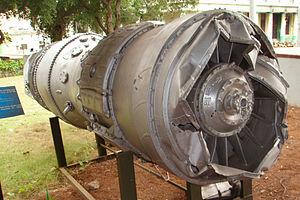
Le Mémorial de Caen est un musée situé à Caen consacré à l’histoire du XXᵉ siècle dont la thématique tout entière est tournée vers la fragilité de la paix mais c'est avant tout un musée d'histoire.
Le Musée de la Révolution est un musée créé en 1959 à La Havane, capitale cubaine, consacré à la révolution qui fut menée cette année-là par Fidel Castro et Ernesto Che Guevara. Il se situe dans l'ancien palais présidentiel qui se trouve dans la municipalité havanaise de La Habana Vieja.